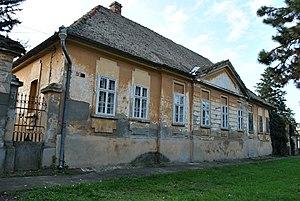
Les « deux châteaux à Kulpin » sont situés à Kulpin, dans la province de Voïvodine, dans la municipalité de Bački Petrovac et dans le district de Bačka méridionale, en Serbie. Ils sont inscrits sur la liste des monuments culturels de grande importance de la République de Serbie.